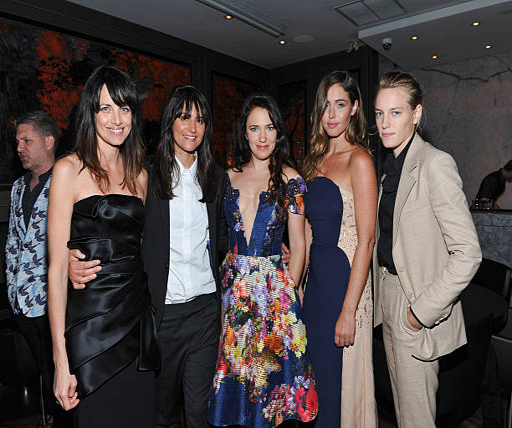
person , person , actor , actor and person attend the after party hosted .